Nederbeat

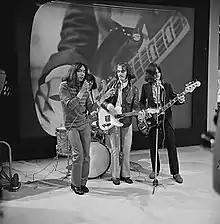
The Outsiders in 1968

The Hague was the country's beat capital, where bands such as "the Golden Earrings" (the predecessor of Golden Earring), InCrowd, Q65, Het, Sandy Coast and The Motions were formed, along with its neighbouring coastal town Scheveningen. The clubs on its boulevard, from where Veronica's pirate ship was constantly visible, became the locus for Dutch talent. Other bands such as the Outsiders also emerged in Amsterdam. These bands generally performed in English, with the exception of a few such as Het who performed in Dutch.